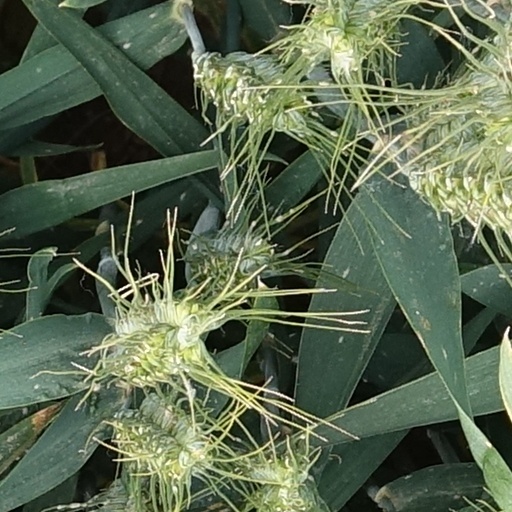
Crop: wheat